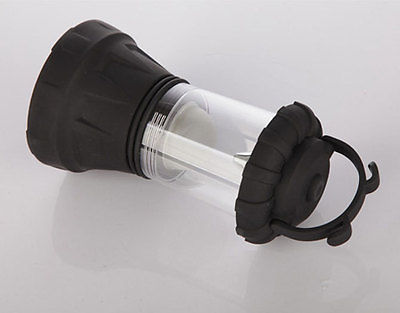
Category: lamp